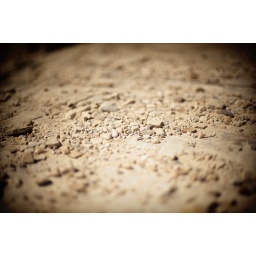
red rock canyon by CHILTY